Province of Spalato

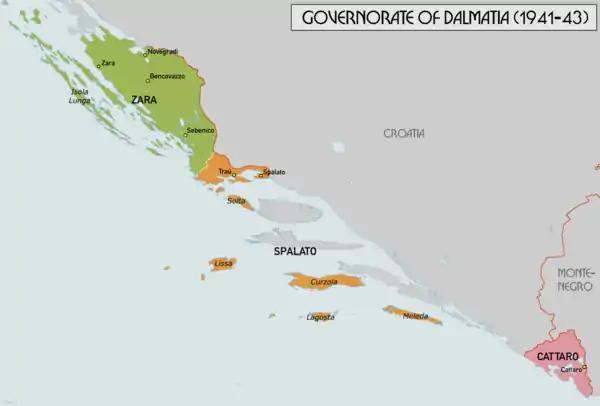
Governorate of Dalmatia

Italy created some provinces (administrative districts) in that region, that lasted until September 1943. One was the province of Spalato. The administrative capital was the city of Spalato (Italian name for Split).